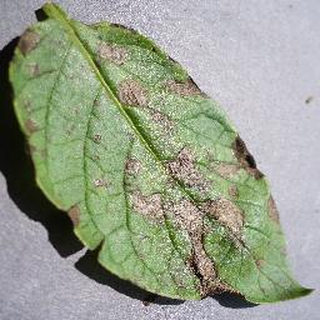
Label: potato_early_blight